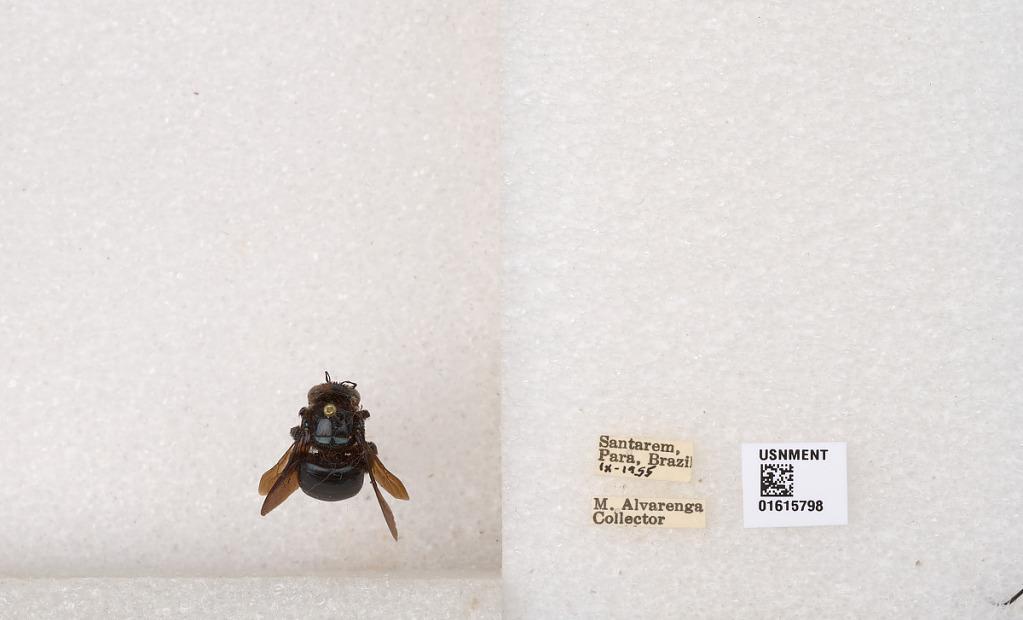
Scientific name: Xylocopa (Schonnherria) muscaria (Fabricius)
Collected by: M. Alvarenga
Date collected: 1955-9-1
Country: Brazil
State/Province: Para
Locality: Santarem